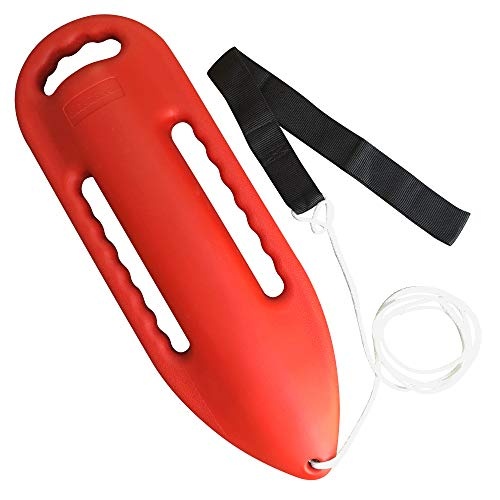
Mergency Lifeguard Float | Professional Rescue Can | Open Water Swim Buoy | Lifeguard Rescue Can (Blue Marine)
Brand: MERGENCY Color: Blue Marine Features: 🚩| Quality | This lifeguard floatation device is made from the highest grade polyethylene which will resist exposure to the suns UV rays and will take a beating before showing any signs of wear & tear. 🚩| Superior | Our rescue buoy has more buoyancy than a standard rescue tube. This Torpedo buoy gives the rescuer the ability to assist multiple victims. 🚩| Versatile | Our lifeguard float is connected by a rope to a strap allowing the rescuer to swim while towing the buoy and victim. 🚩| Essential | Our lifeguard buoy is a must-have piece of lifeguard gear for water rescue. 🚩| Common Names | It is referred to also as a Rescue Can or Torpedo Buoy, because of its shape; and is often called a 'Torp' for short by lifeguards. Details: Offering excellent buoyancy and several handles that can be griped easily from any angle. The lightweight and durable Rescue Can from MERGENCY is perfect for taking on lifeguard patrol, performing open water, multi-victim, and scuba rescues. Search Terms: lifeguard bodysuit, buoy for swimming, life buoy, water rescue equipment, lifeguard rescue tubes, lifeguard tube, pull bouy, rescue guard, snorkeling floatation device, water floatation devices, open water swimming buoy for swimming, lifeguard rescue equipment, floatation tank, lifeguard tubes, life guard equipment, rescue floatation device Package Dimensions: 27.1 x 9.8 x 5.1 inches
Brand: MERGENCY
Category: Sporting Goods > Outdoor Recreation > Boating & Water Sports > Swimming > Child Swimming Aids > Swim Buoys